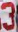
Number: 3